Kovilvenni

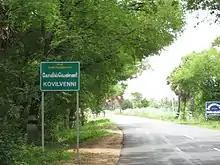
Signboard, Kovilvenni

Battle of Venni was fought by the Early Chola dynasty's Karikala Chola with a confederacy of Pandya and Chera kings. The battle resulted in absolute victory for Karikala. Following his defeat, the Chera dynasty king Uthiyan Cheralathan starved himself to death. The battle is considered historical and dated approximately to 190 CE.